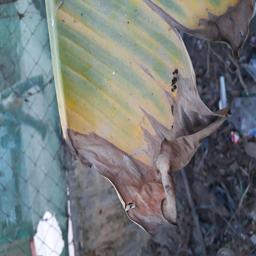
Label: POTASSIUM DEFICIENCY